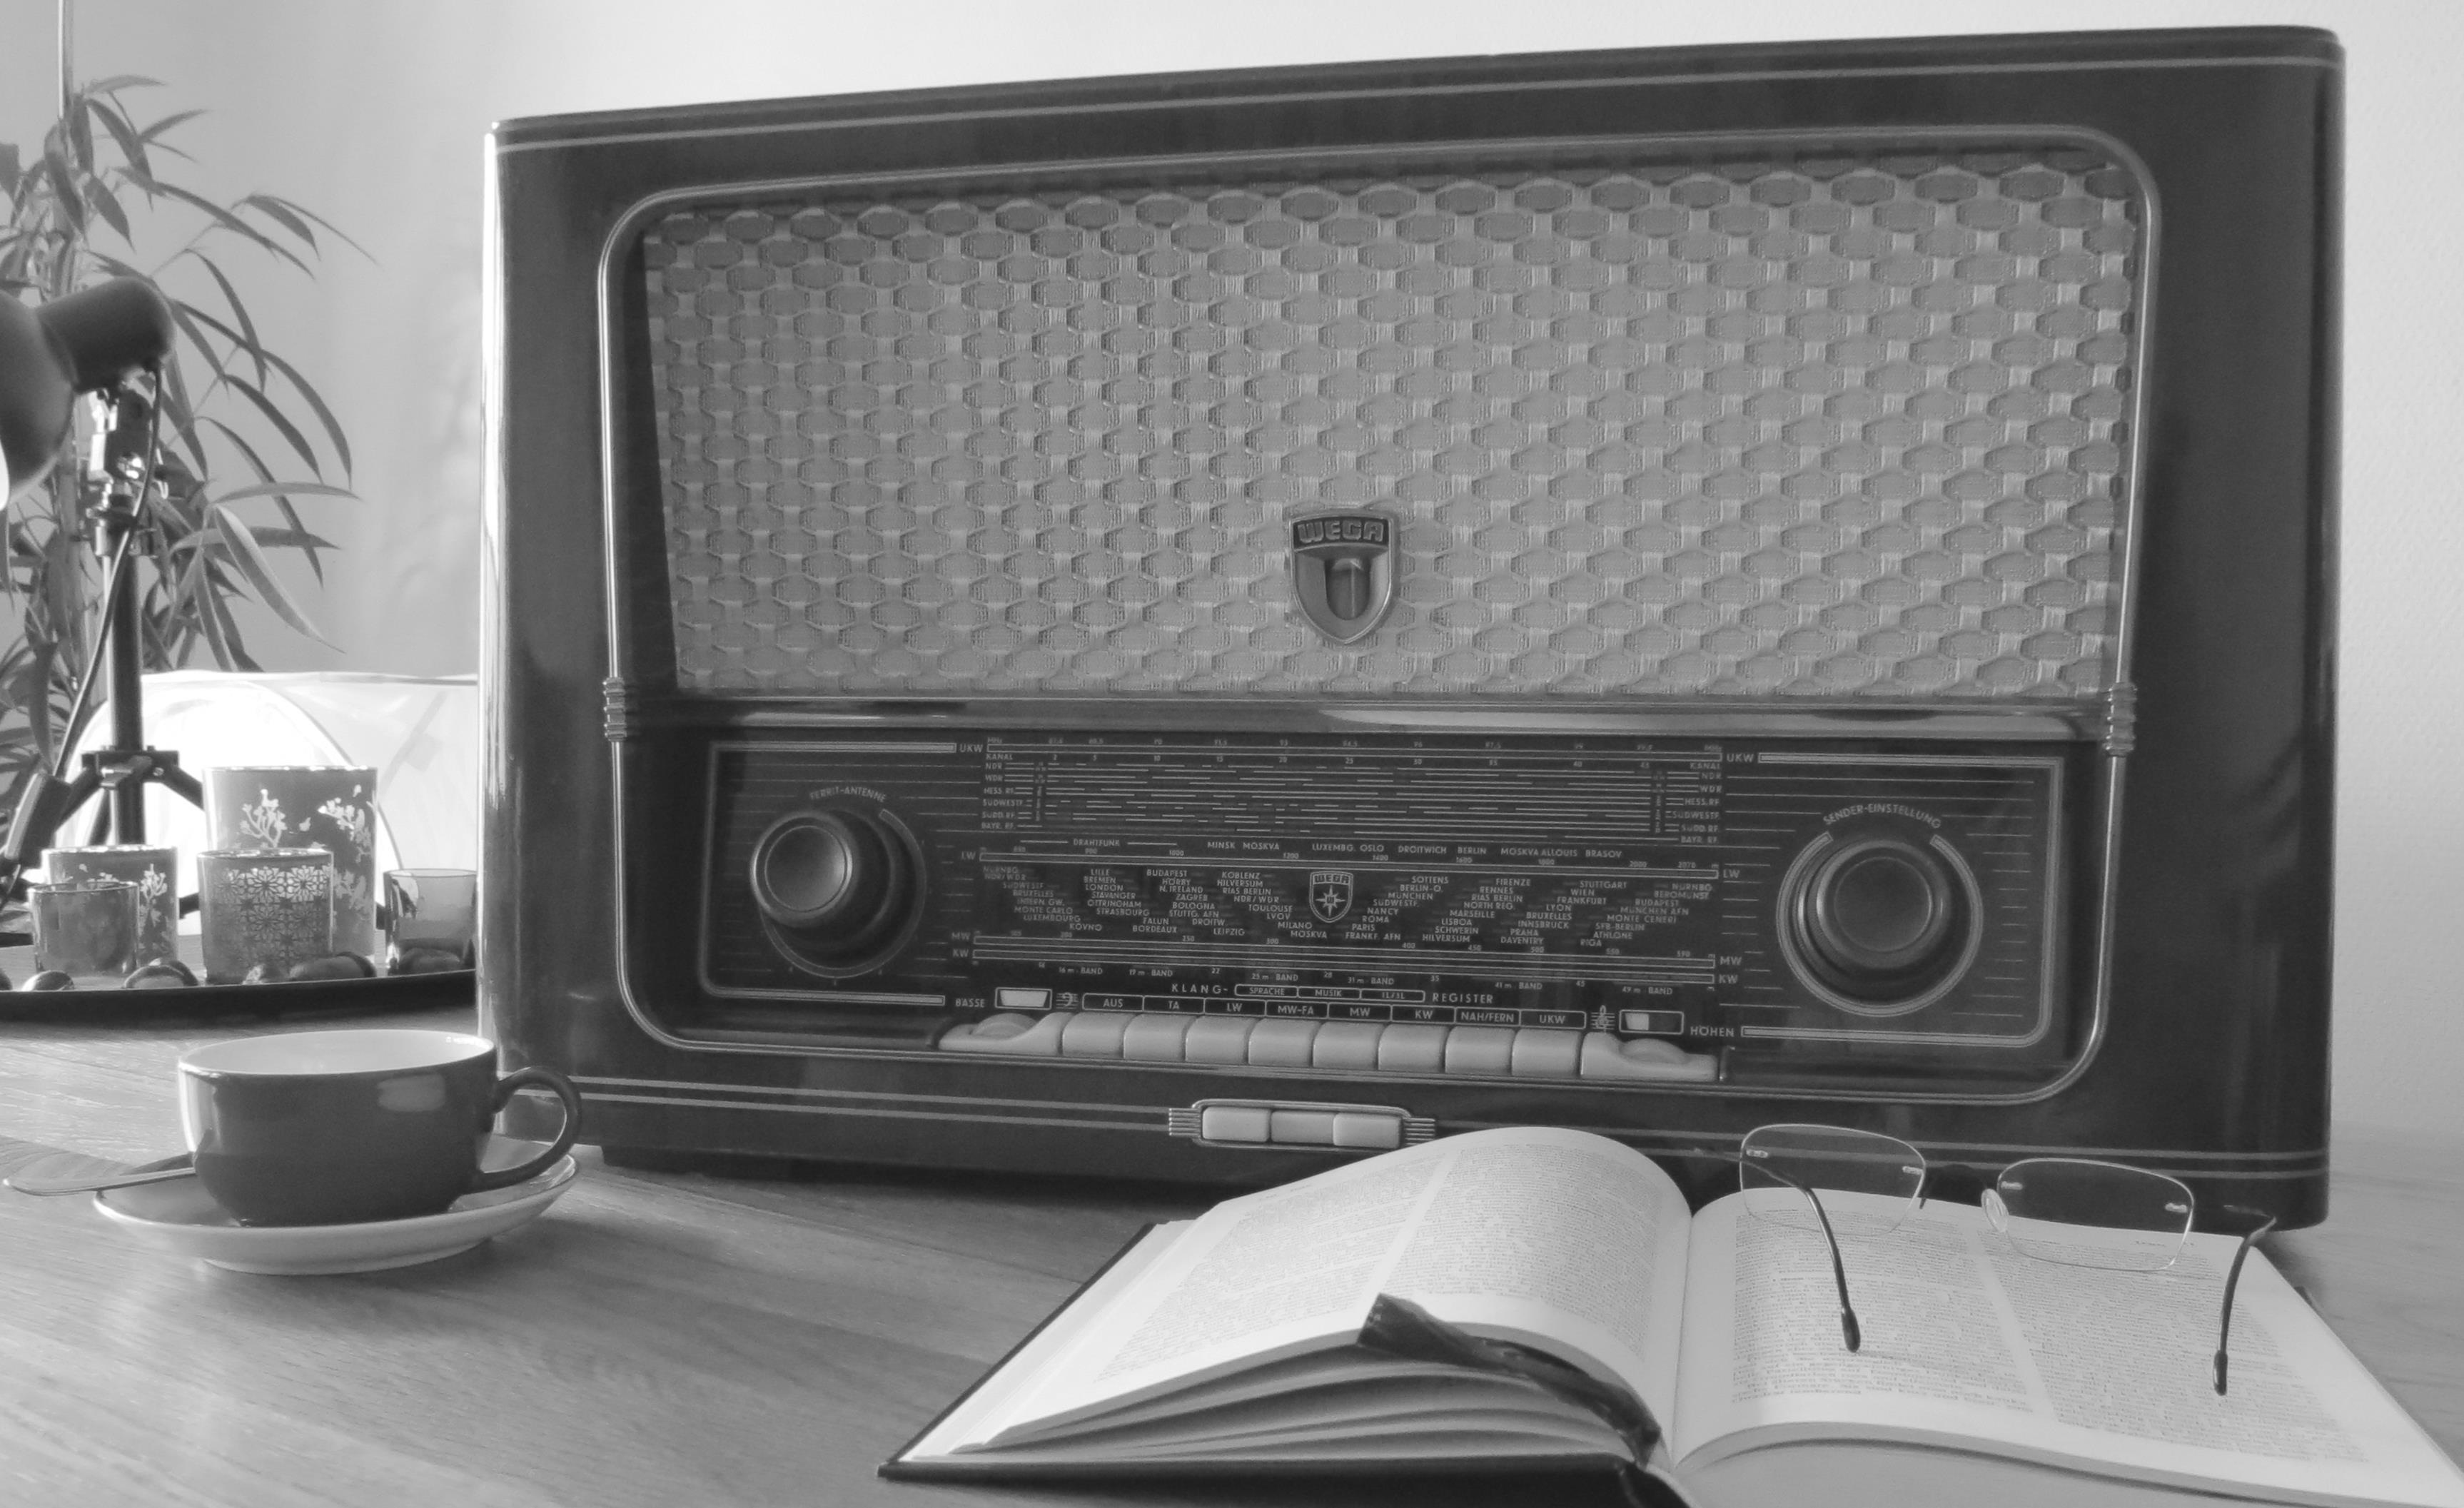
music, black and white, technology, old, nostalgia, television, room, radio, multimedia, receiver, computer monitor, electronic device, display device